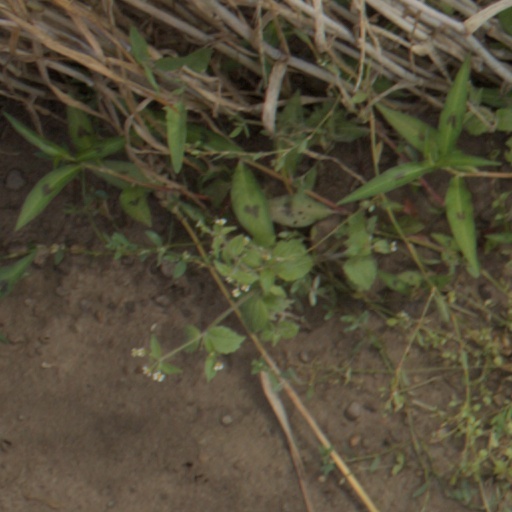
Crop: wheat